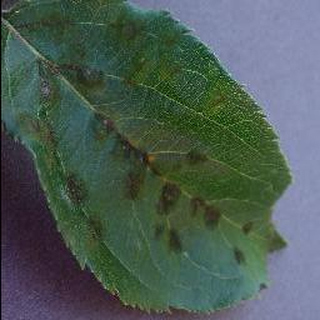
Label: apple_apple_scab